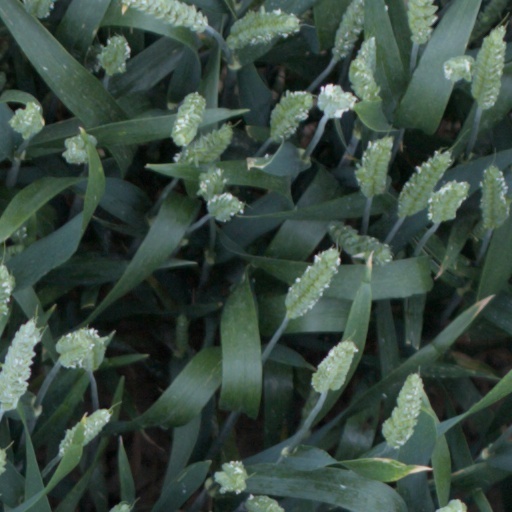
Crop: wheat